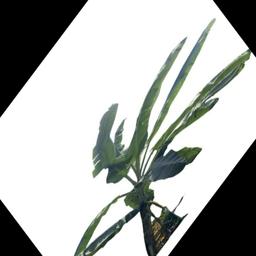
Label: MALBHOG LEAF